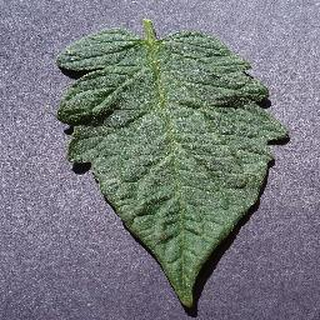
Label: healthy_tomato